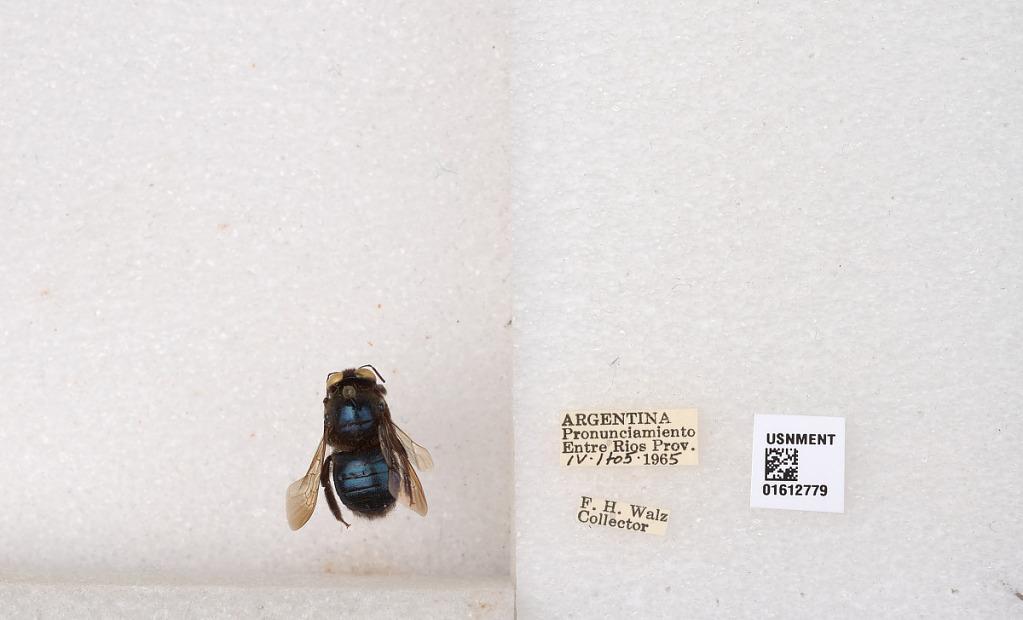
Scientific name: Xylocopa (Schonnherria) splendidula Lepeletier
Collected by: F. Walz
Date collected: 1965-4-1
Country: Argentina
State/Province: Entre Rios
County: Uruguay
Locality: Pronunciamiento